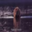
Label: beaver